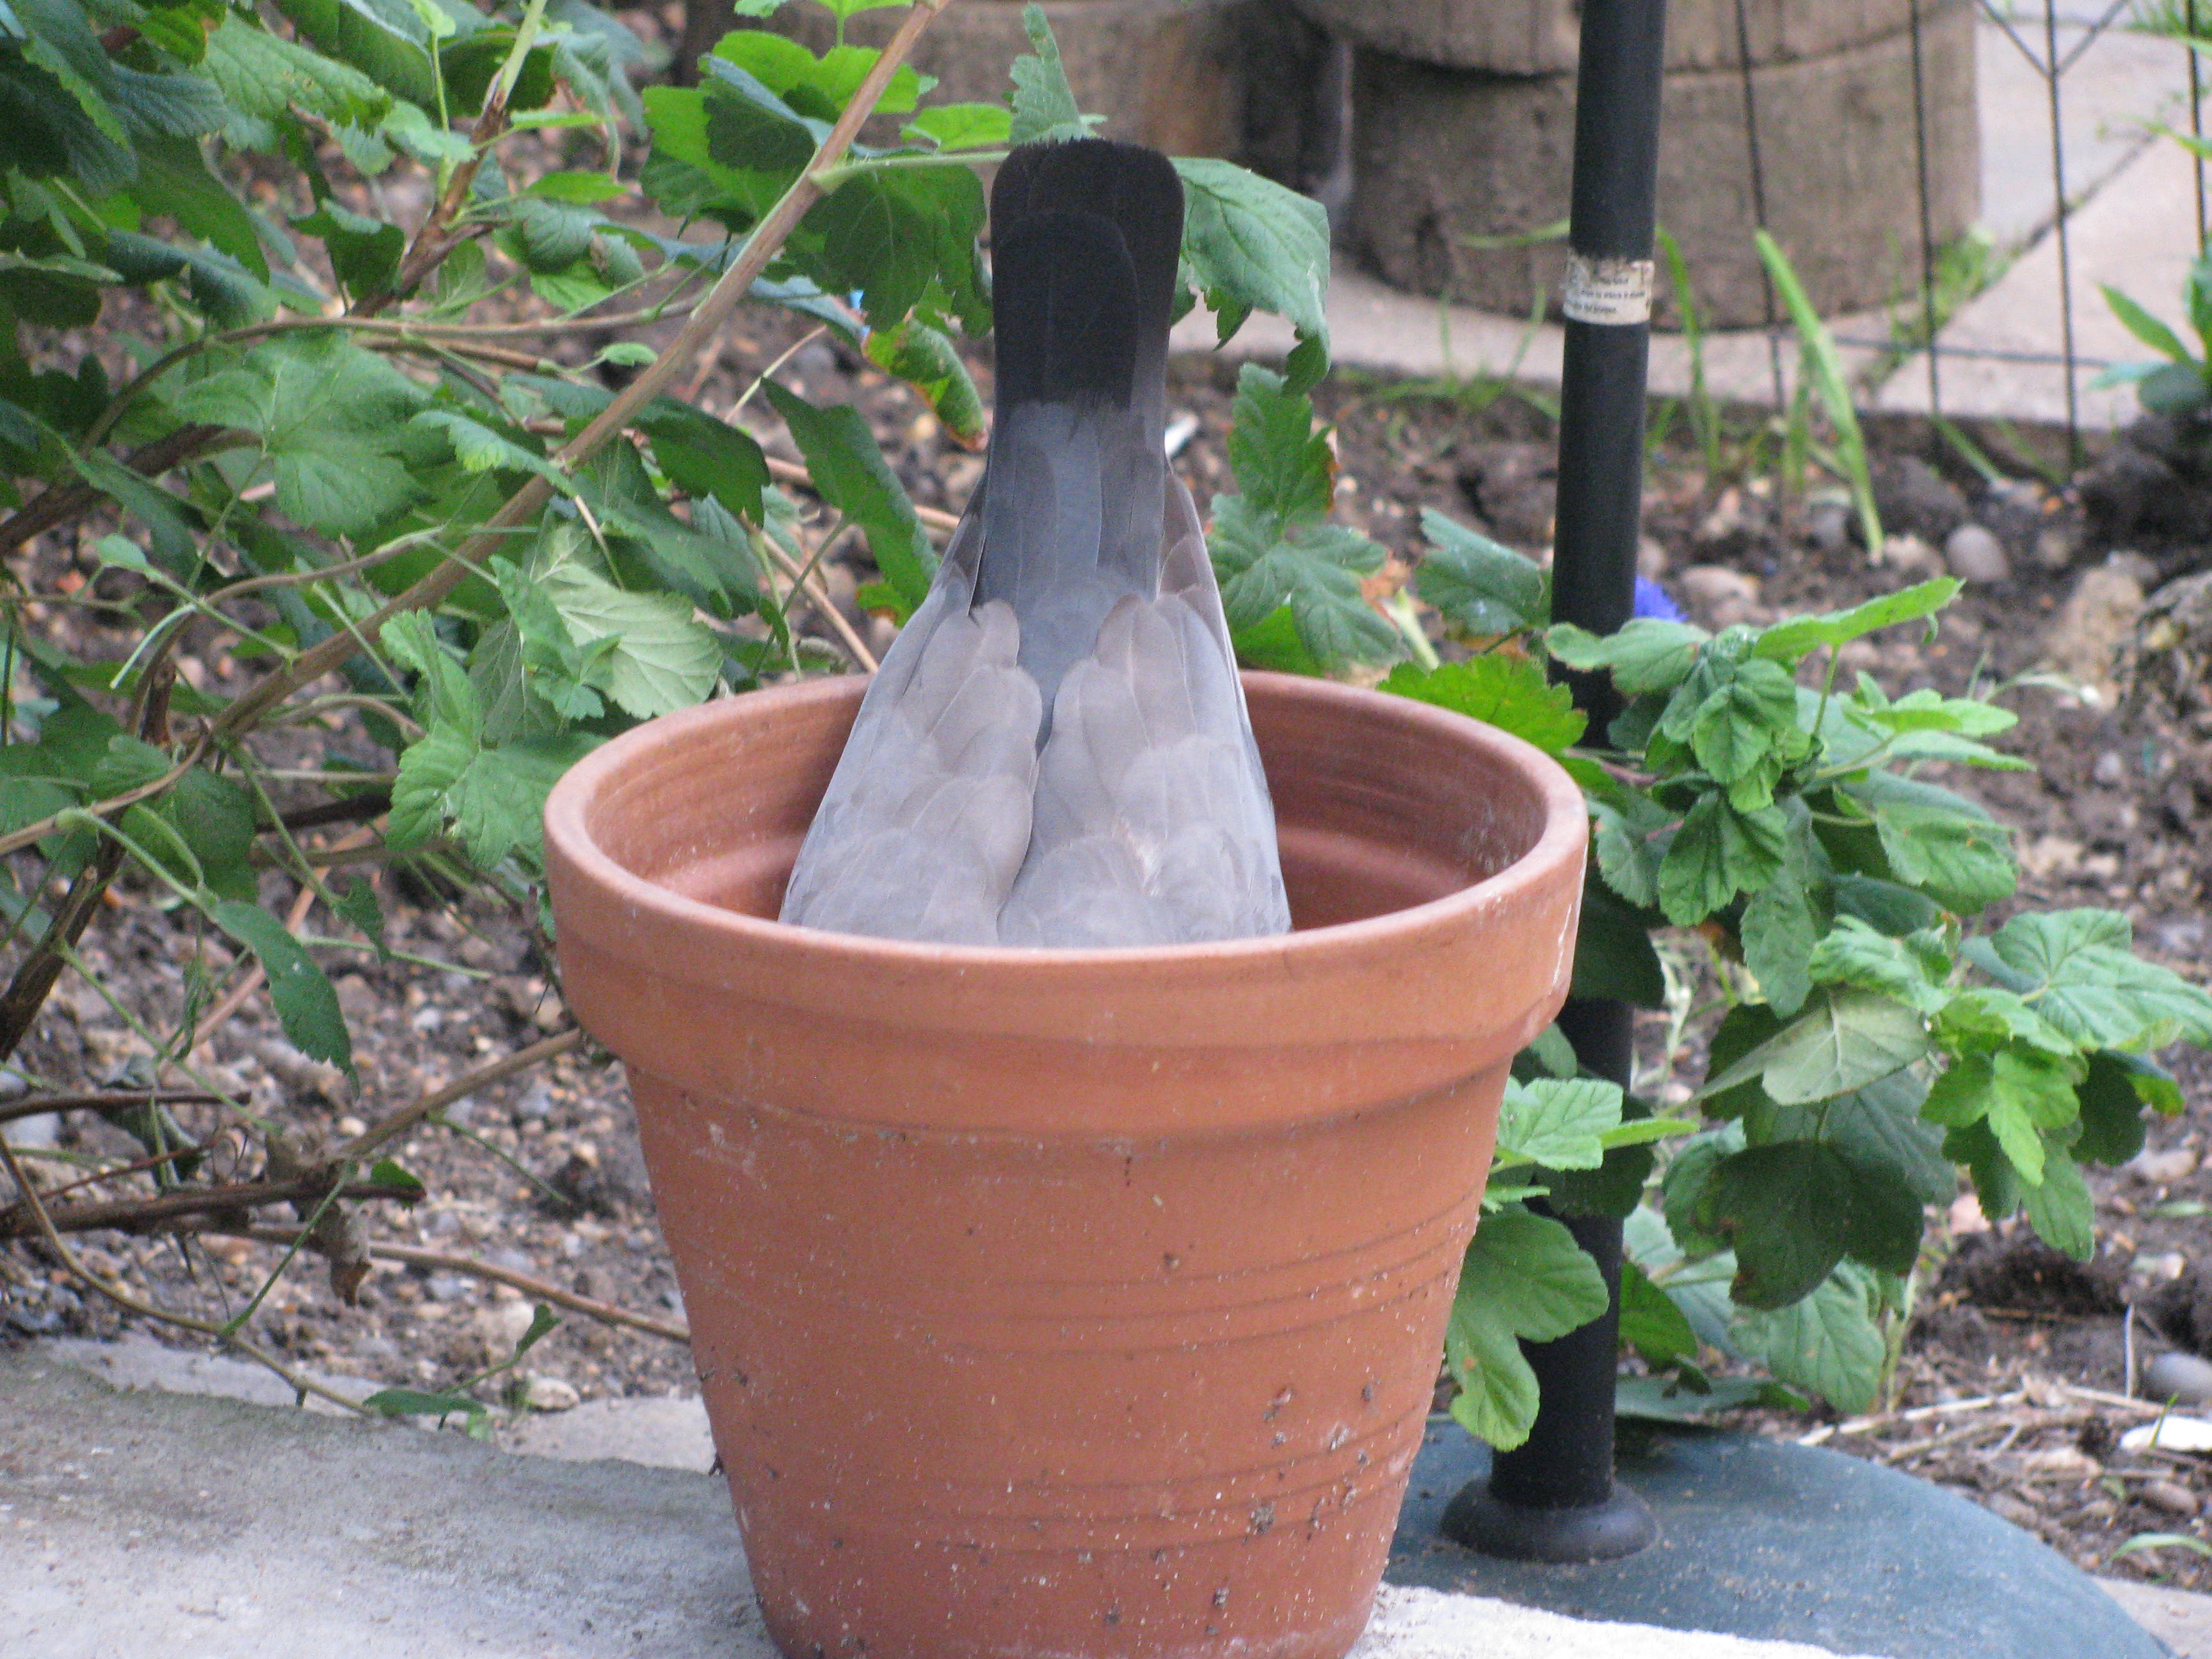
nature, bird, flower, pot, tool, backyard, soil, garden, tail, dove, flowerpot, yard, water feature, bottom, man made object, pidgin, serching for food